Tomsk–Tayga railway line

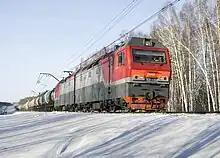
Freight train in Tomsk

The Tomsk–Tayga railway line is the railway branch connecting the Trans-Siberian Railway with Tomsk.